Megalodon

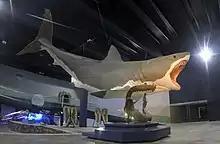
Sculpture of a giant shark mounted on display in a museum next to a mounted shark jawbone

One interpretation on how megalodon appeared was that it was a robust-looking shark, and may have had a similar build to the great white shark. The jaws may have been blunter and wider than the great white, and the fins would have also been similar in shape, though thicker due to its size. It may have had a pig-eyed appearance, in that it had small, deep-set eyes.